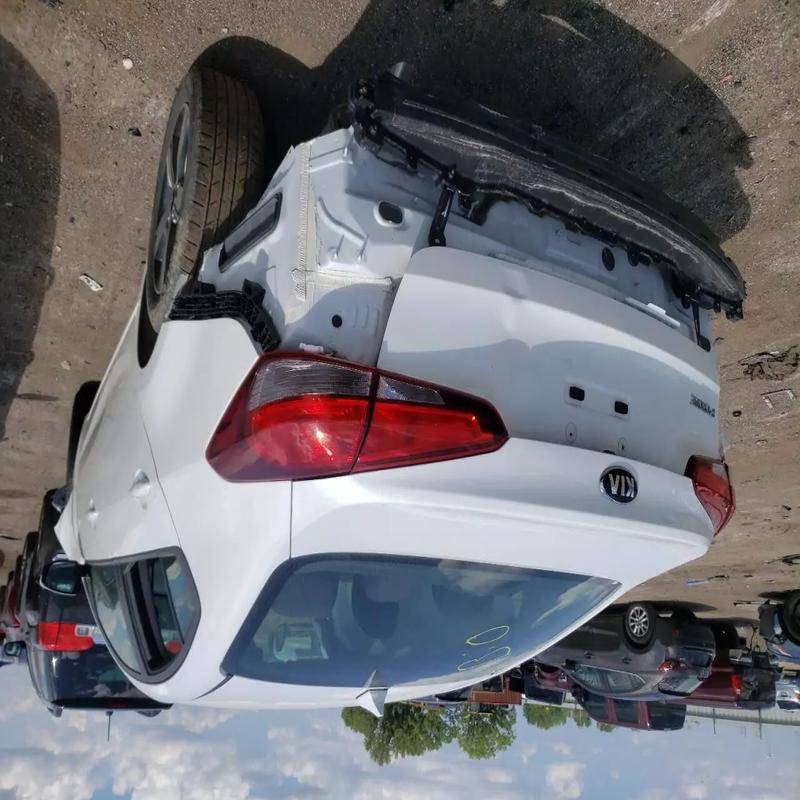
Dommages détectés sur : aile arrière droite, malle, pare-choc arrière, plaque d'immatriculation arrière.
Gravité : majeur